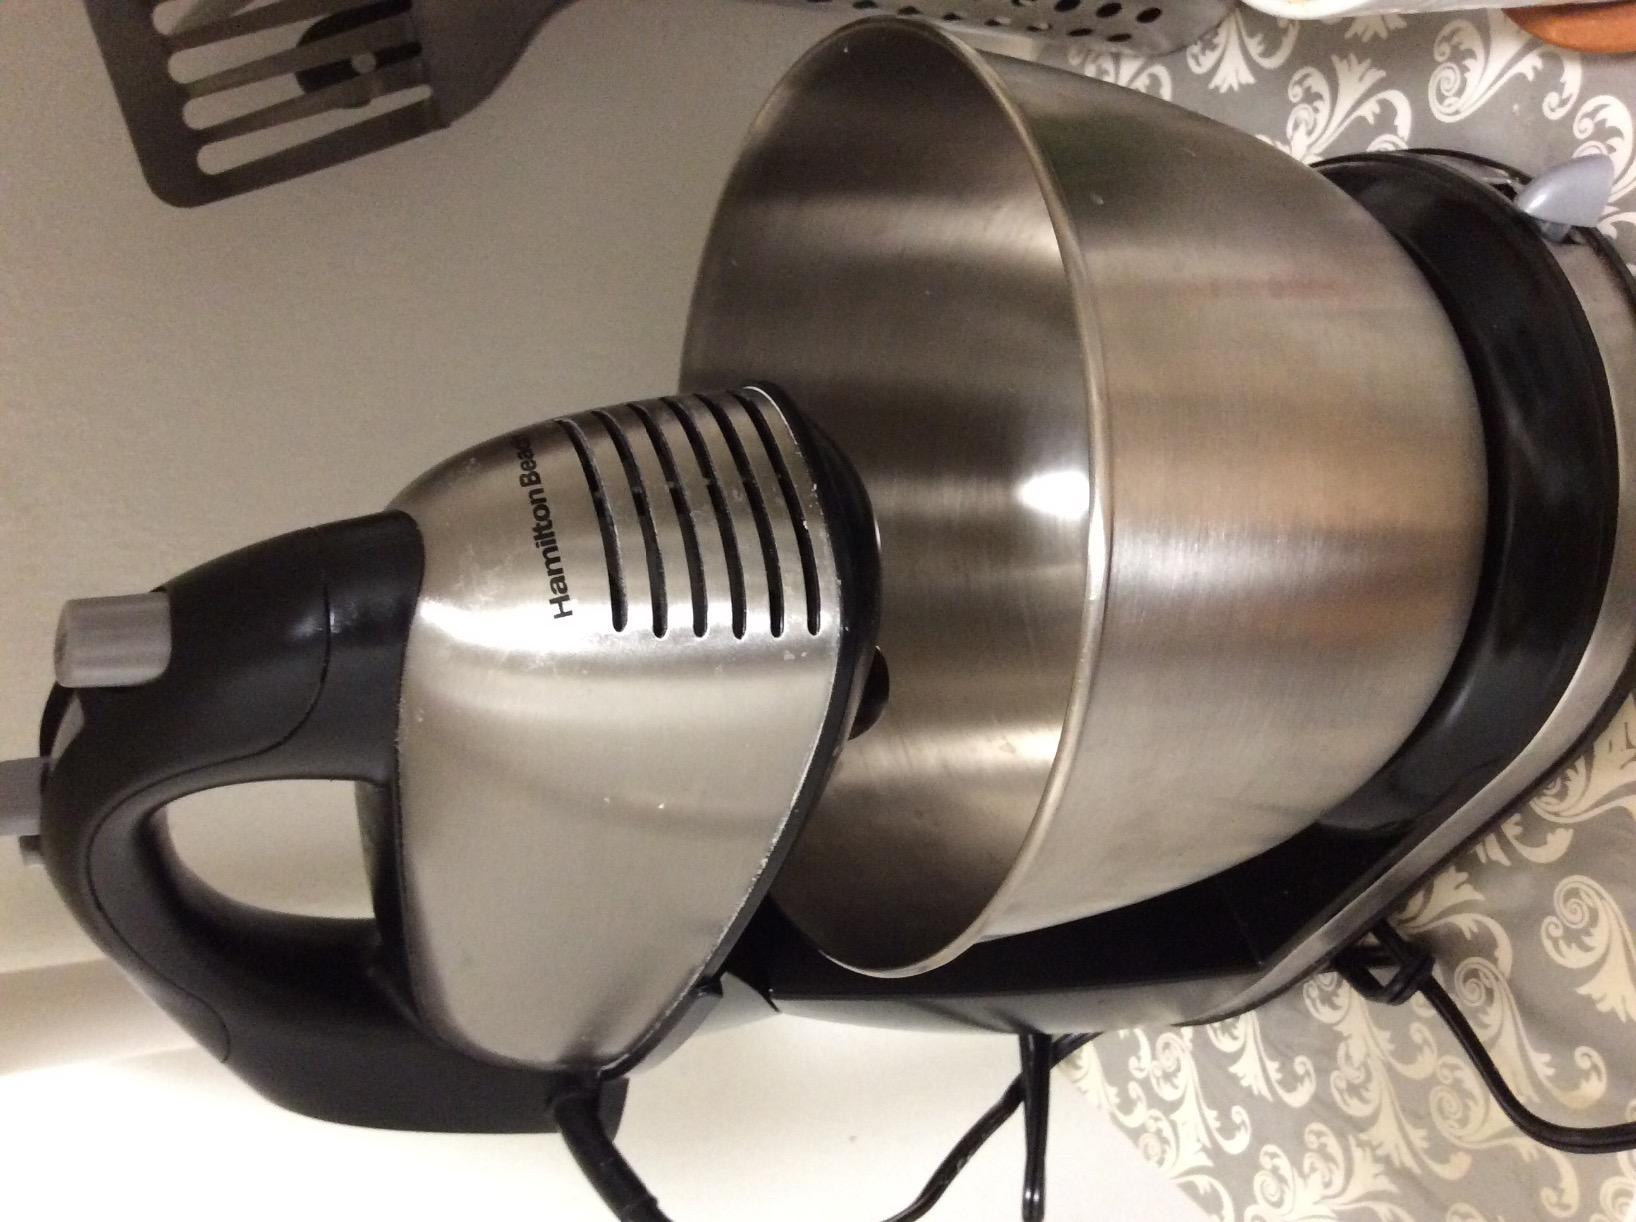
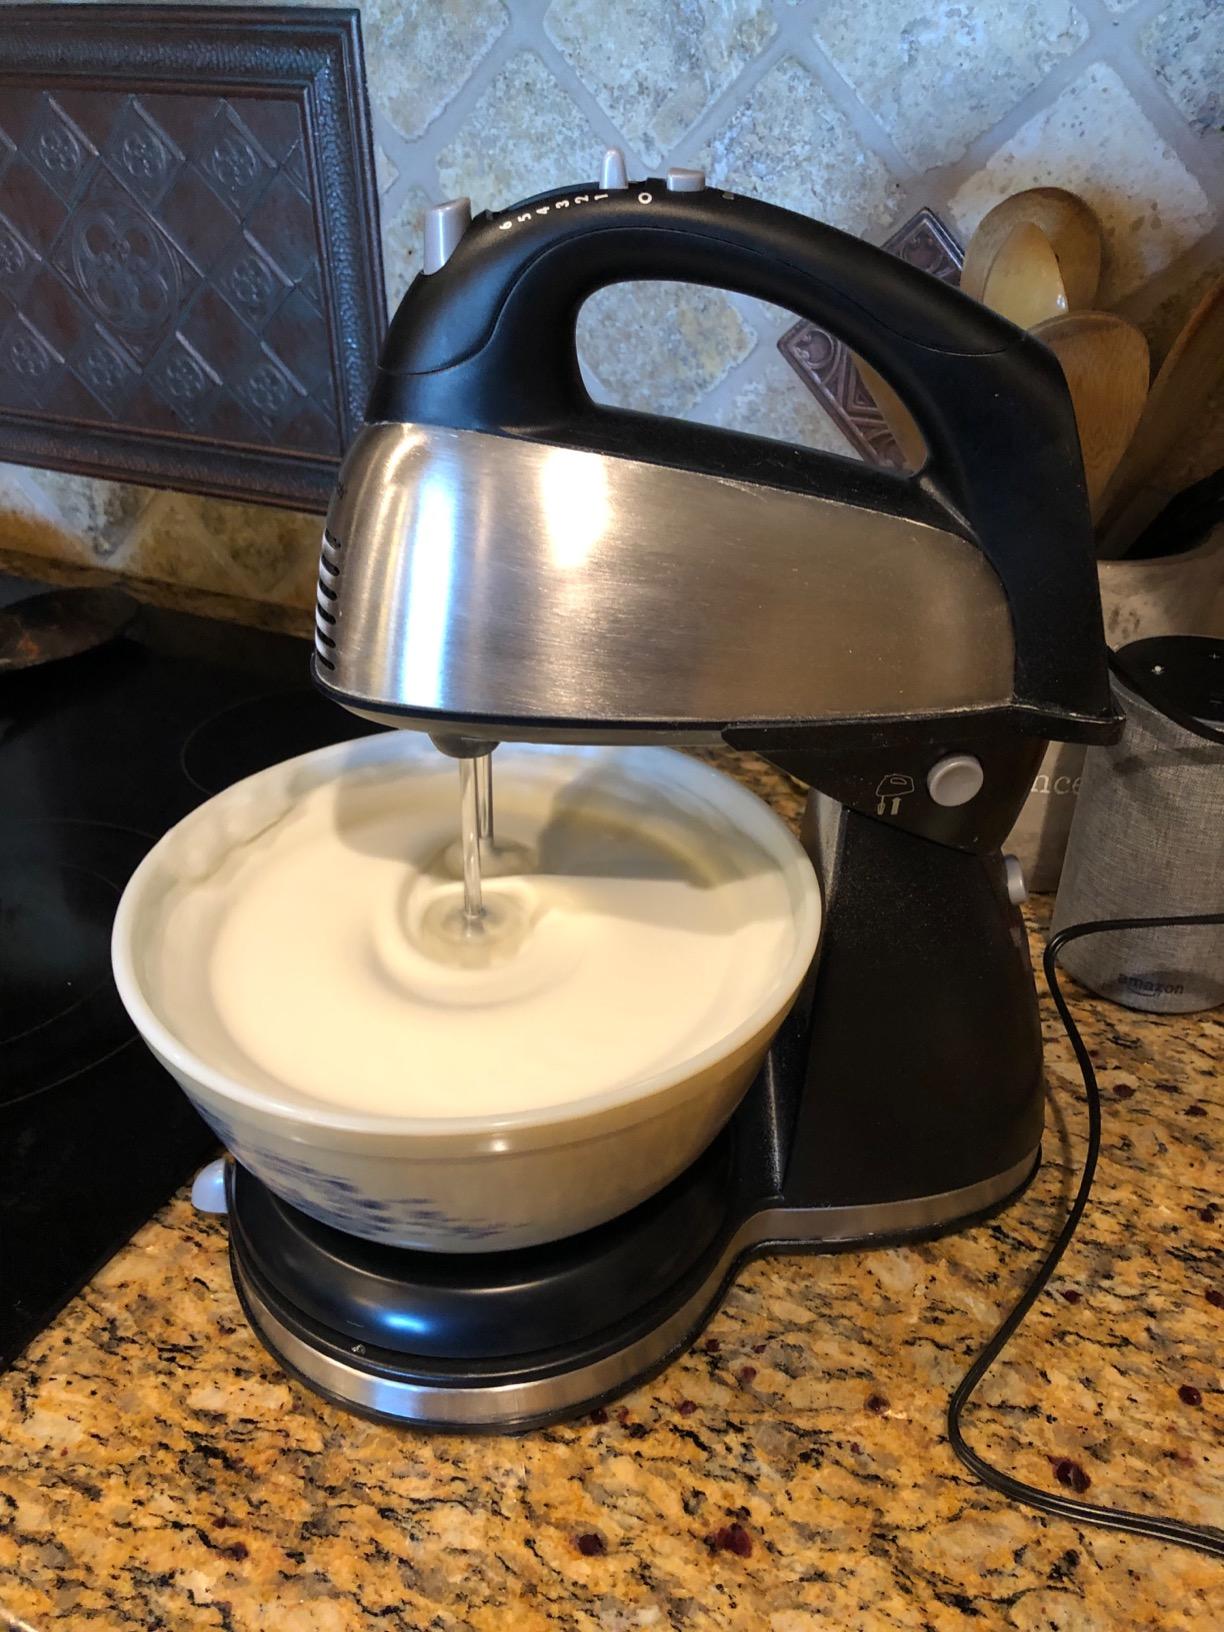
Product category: items_mixer
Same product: yes